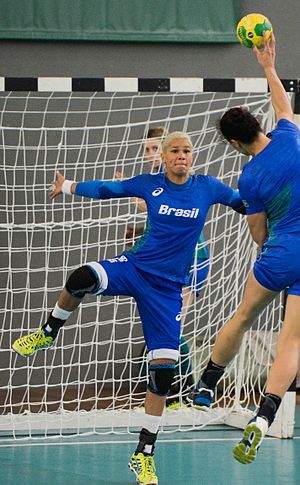
Mayssa Pessoa
Pessoa i 2016
Mayssa Raquel de Oliveira Pessoa er en brasiliansk kvindelig håndboldspiller, som er målvogter for den russiske storklub Rostov-Don og for det brasilianske landshold.